Payal Shakya

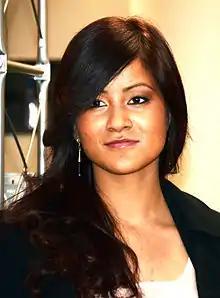
At Moi Hair Salon Opening in Sydney.

Payal Shakya is a Nepalese-born Australian model. She is the winner of Miss Nepal 2004, which was held in Birendra International Convention Center, Kathmandu. She is currently residing in Sydney, Australia. She works at Optus. While she was Miss Nepal, Payal worked to save the wetlands and rhinos. She was also the ambassador for Cancer Relief Society.